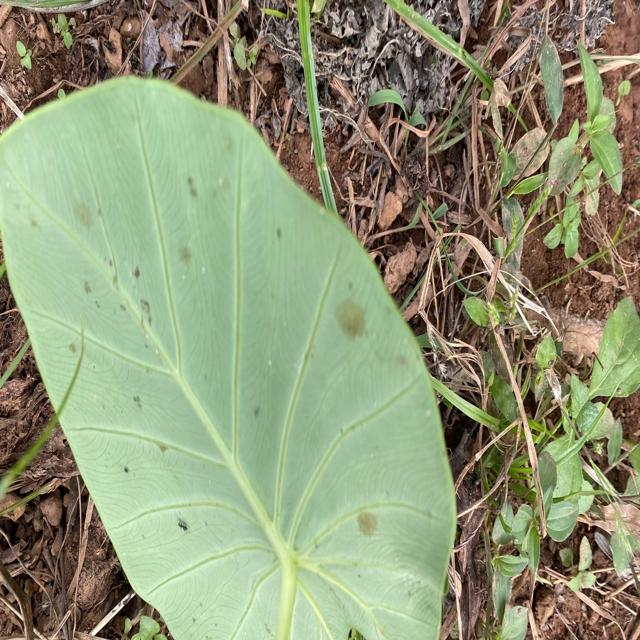
Label: Early_Blight